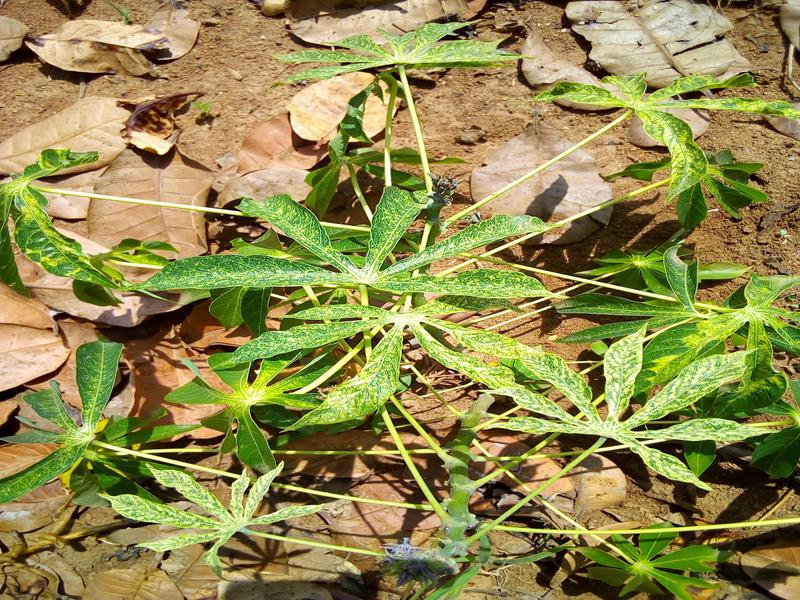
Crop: cassava
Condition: green_mottle